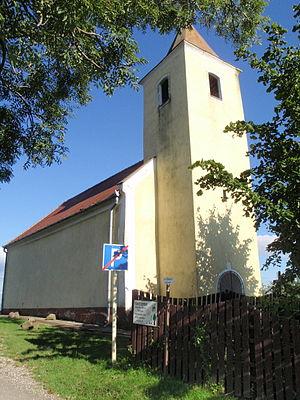
Somlóvásárhely est un bourg du comitat de Veszprém, en Hongrie. Sa population était de 1 112 habitants.